Maurice Mpolo

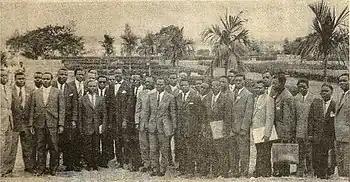
The first Congolese government. Mpolo stands seventh from the right.

With the independence of the Republic of the Congo in June 1960, Mpolo was elected to the Chamber of Deputies as a representative from the Lac Léopold II District. He was subsequently appointed by Prime Minister Patrice Lumumba to be Minister of Youth and Sports, effectively becoming the government's chief propagandist. He briefly stood in for General Victor Lundula as commander in chief of the Armée Nationale Congolaise (ANC) in July (earning the title of General) but got in a dispute with the army chief of staff, Colonel Joseph-Désiré Mobutu. On 28 July, Mpolo was made a member of a cabinet committee established to handle Congolese relations with United Nations officials. On 13 September, Lumumba declared him commander-in-chief of the ANC.